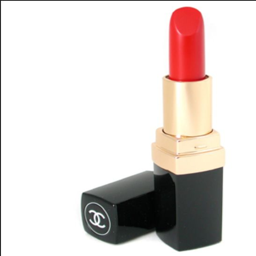
all about the red lips